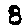
Label: 8